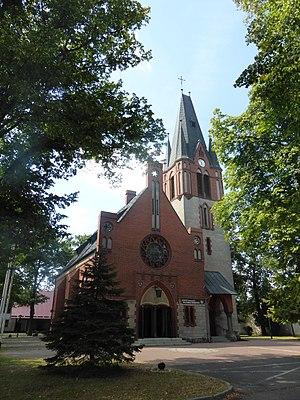
Opalenica est une ville de la Voïvodie de Grande-Pologne et du powiat de Nowy Tomyśl.